Carbon price

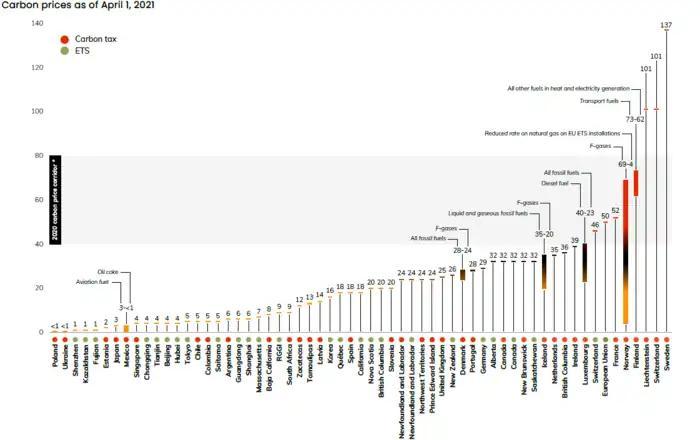

Unexpected spikes in natural gas prices and commodities such as oil and coal in 2021 caused a debate whether a carbon price increase should be postponed to avoid additional social burden. On the other hand, a redistribution on a per-capita-basis would even release poorer households which tend to consume less energy compared to wealthier parts of the population. The higher the high carbon price the greater the relief. Looking at individual situations though, the compensation would not apply to commuters in rural areas or people living in houses with poor insulation. They neither have liquidity to invest into solutions using less fossil fuels and would be dependent on credits or subsidies. On the other hand, a carbon price still helps to provide an incentive to use more effective fossil fuel technologies such as CCGT gas turbines in contrast to high-emission coal.